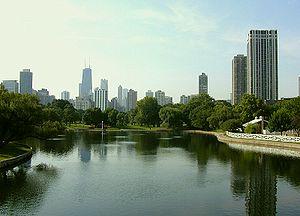
Le zoo de Lincoln Park est un parc zoologique américain situé dans le secteur de Lincoln Park à Chicago, dans le nord-est de l'État de l'Illinois. Le zoo se trouve au sein du Lincoln Park, le plus grand parc urbain public de la ville.
Chicago est la deuxième ville des États-Unis à posséder le plus de parcs et d'espaces verts après New York. La commune compte 570 parcs municipaux couvrant une superficie de plus de 7 300 acres d'espaces verts à travers toute la ville et la majorité d'entre eux sont sous la gestion du Chicago Park District.